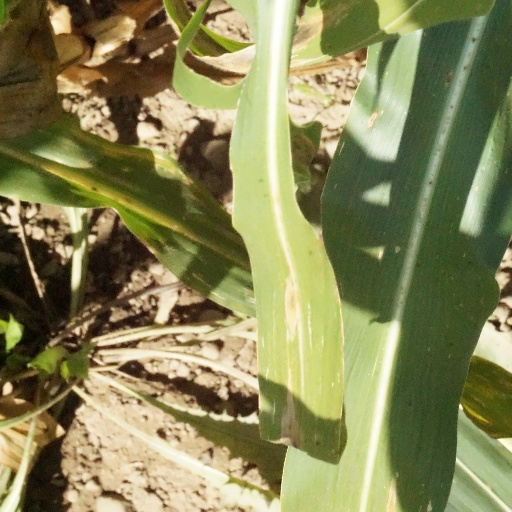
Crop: maize; corn